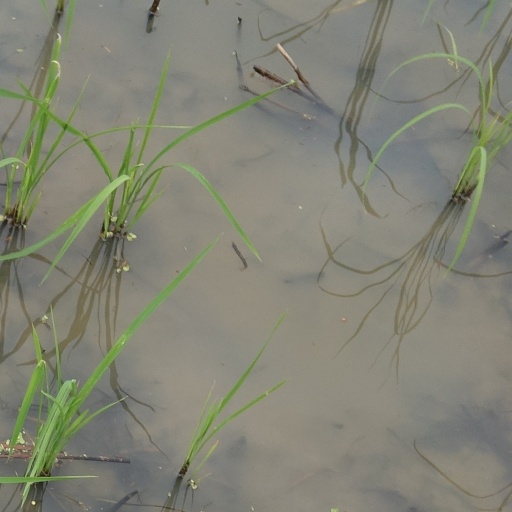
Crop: rice